Politics of Hong Kong

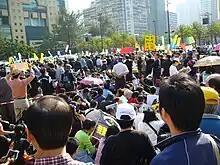
Demonstration against reform package

On 4 December 2005, people in Hong Kong demonstrated against Sir Donald Tsang's proposed reform package, before a vote on 21 December. According to the organizers, an estimated 250,000 turned out into the streets. The police supplied a figure of 63,000, and Michael de Golyer of Baptist University estimated between 70,000 and 100,000.